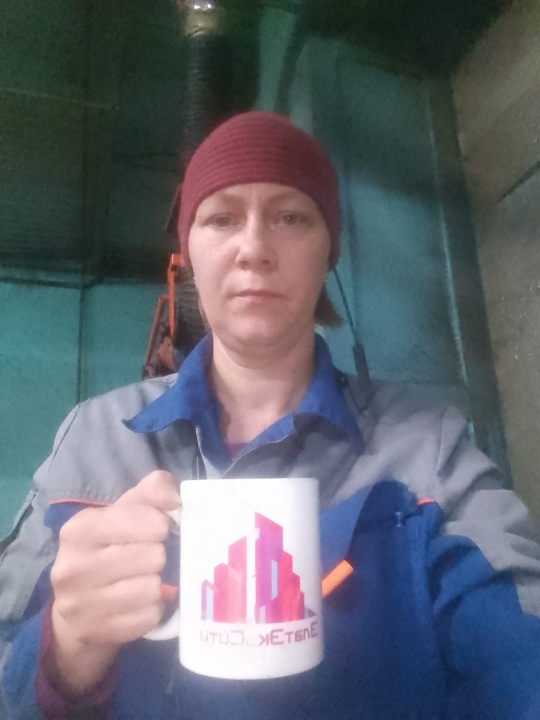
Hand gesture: no_gesture